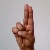
The image shows a hand gesture representing the letter 'U' in Indian Sign Language.